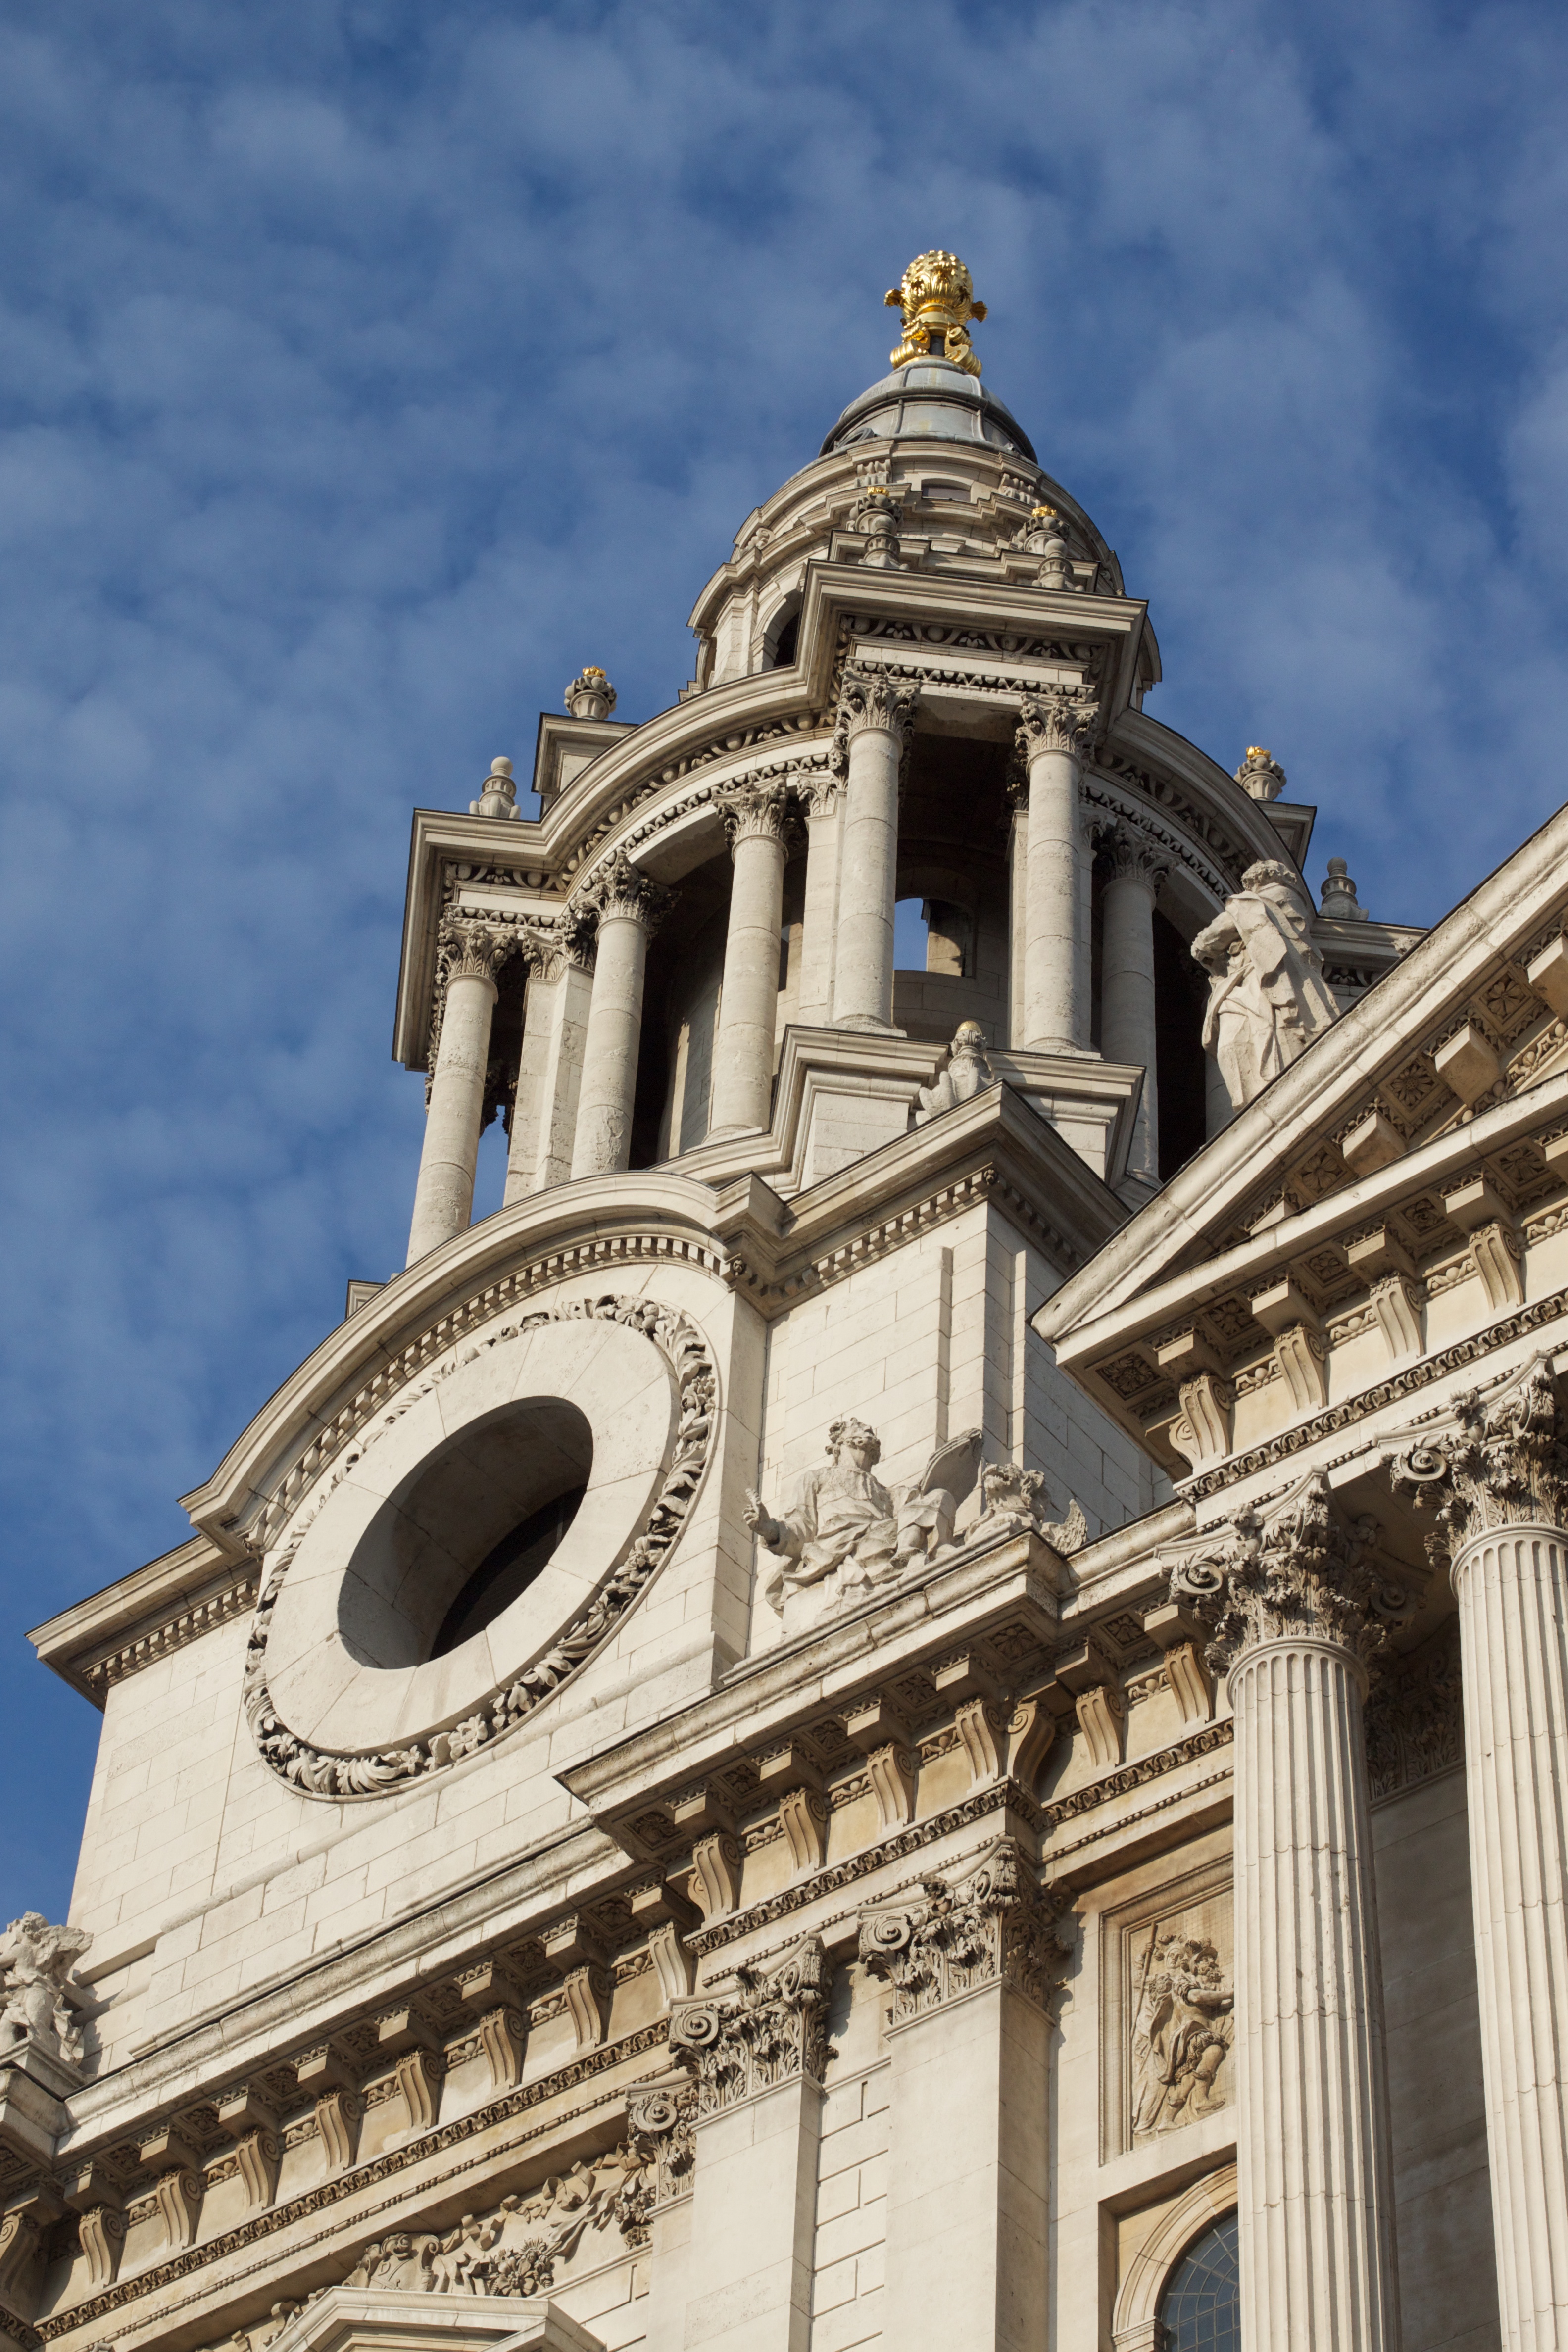
architecture, building, tower, landmark, facade, church, cathedral, place of worship, bell tower, synagogue, basilica, dome, dailyshoot